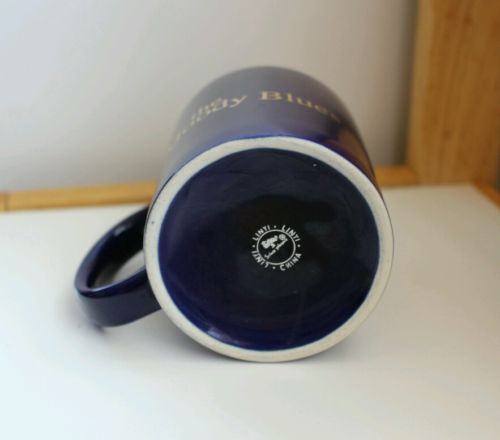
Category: mug